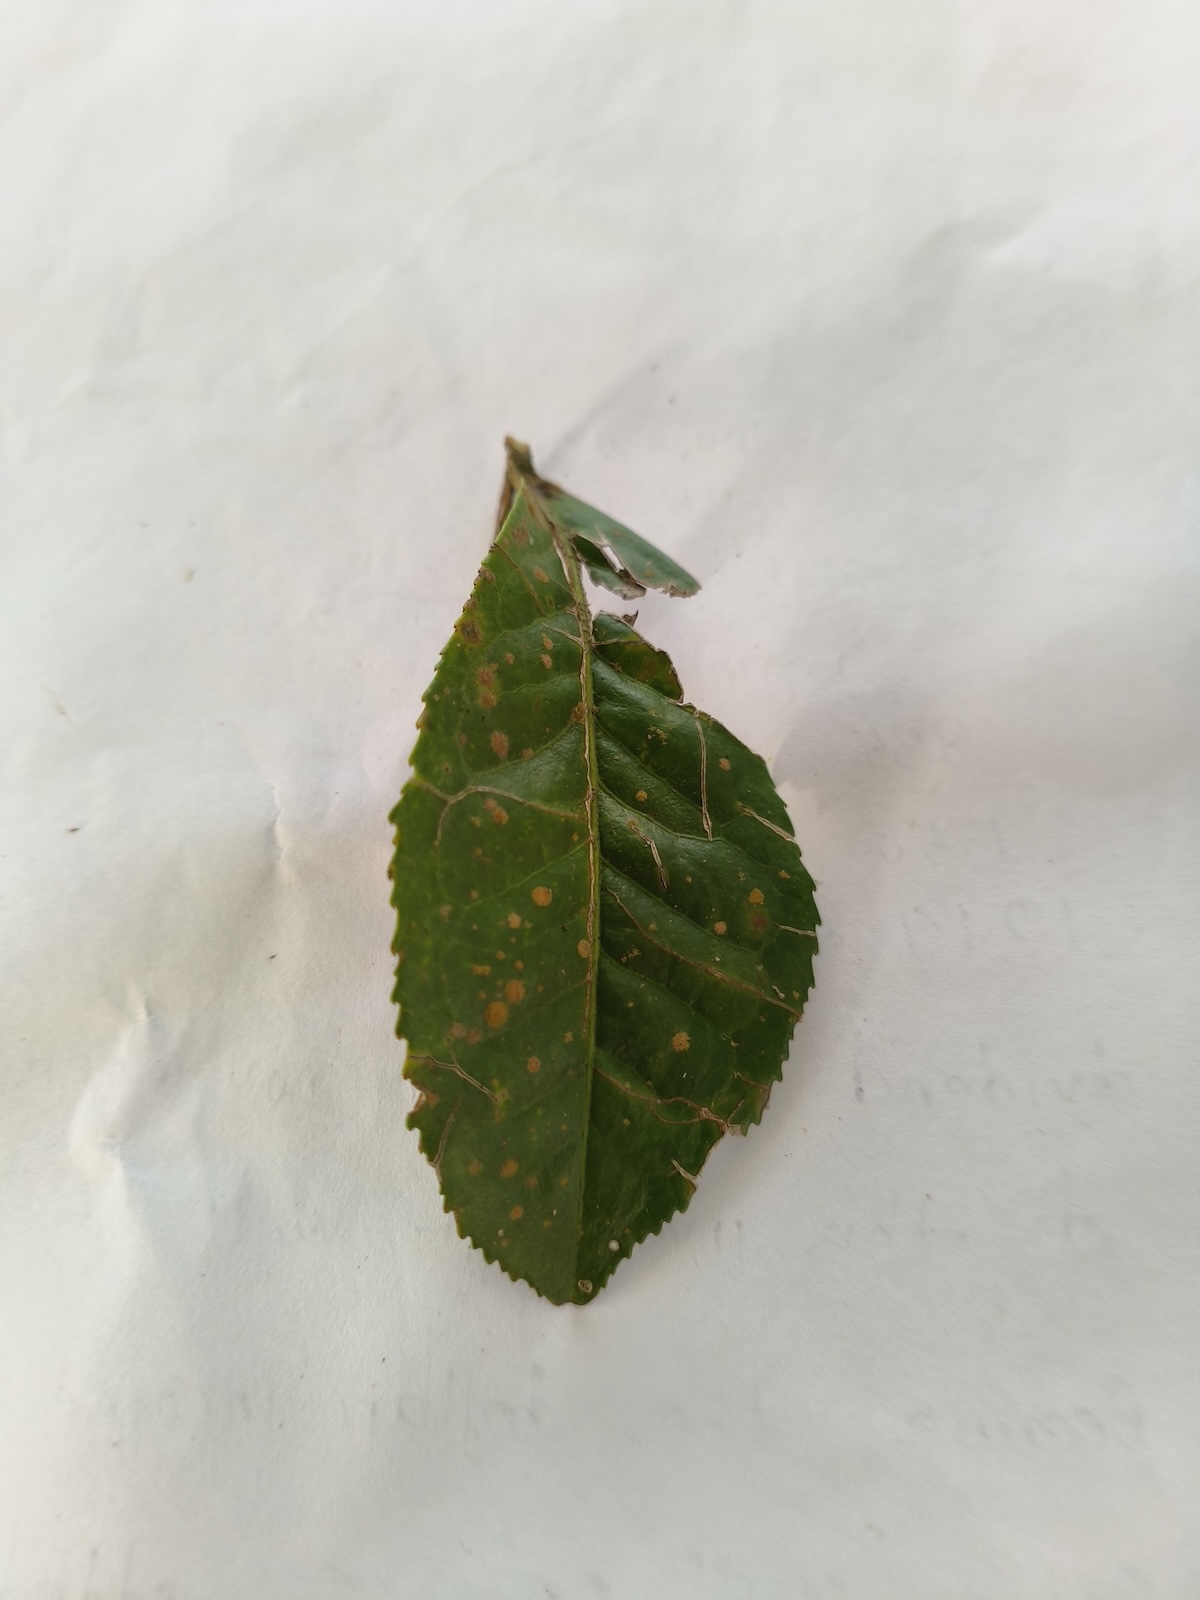
Label: Tea algal leaf spot